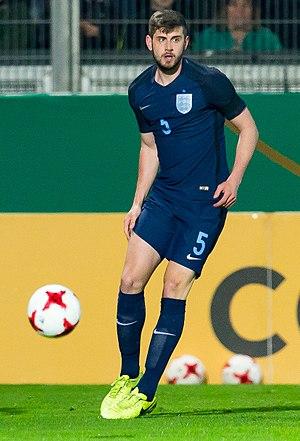
Jack Stephens, né le 27 janvier 1994 à Torpoint, est un footballeur anglais qui évolue au poste de défenseur au Southampton FC.